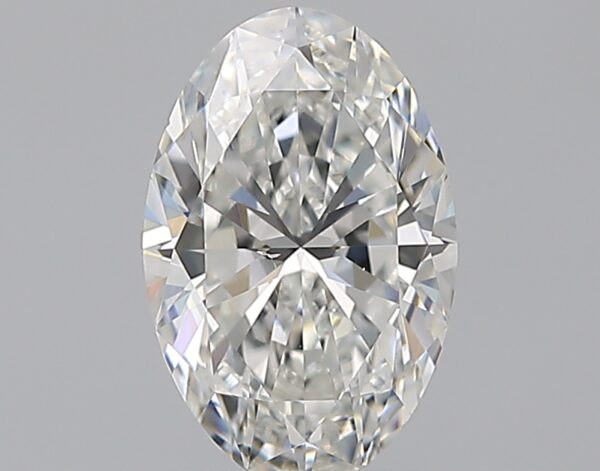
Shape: oval
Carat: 1.6
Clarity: VS2
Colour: F
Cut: EX
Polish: EX
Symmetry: EX
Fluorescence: N
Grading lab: GIA
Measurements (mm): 9.75 x 6.41 x 3.99